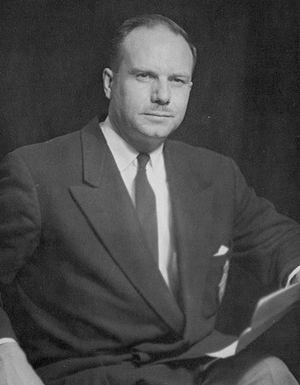
L'élection générale saskatchewanaise de 1956 se déroule le 20 juin 1956 afin d'élire les députés de l'Assemblée législative de la Saskatchewan. Il s'agit de la 13ᵉ élection générale en Saskatchewan depuis la création de cette province du Canada en 1905.
Le ministre des Affaires du Nord est un ministre de la Couronne au sein du Cabinet canadien.
L'élection générale saskatchewanaise de 1952 se déroule le 11 juin 1952 afin d'élire les députés de l'Assemblée législative de la Saskatchewan. Il s'agit de la 12ᵉ élection générale en Saskatchewan depuis la création de cette province du Canada en 1905.